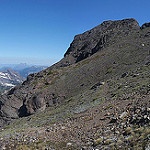
Label: mountain